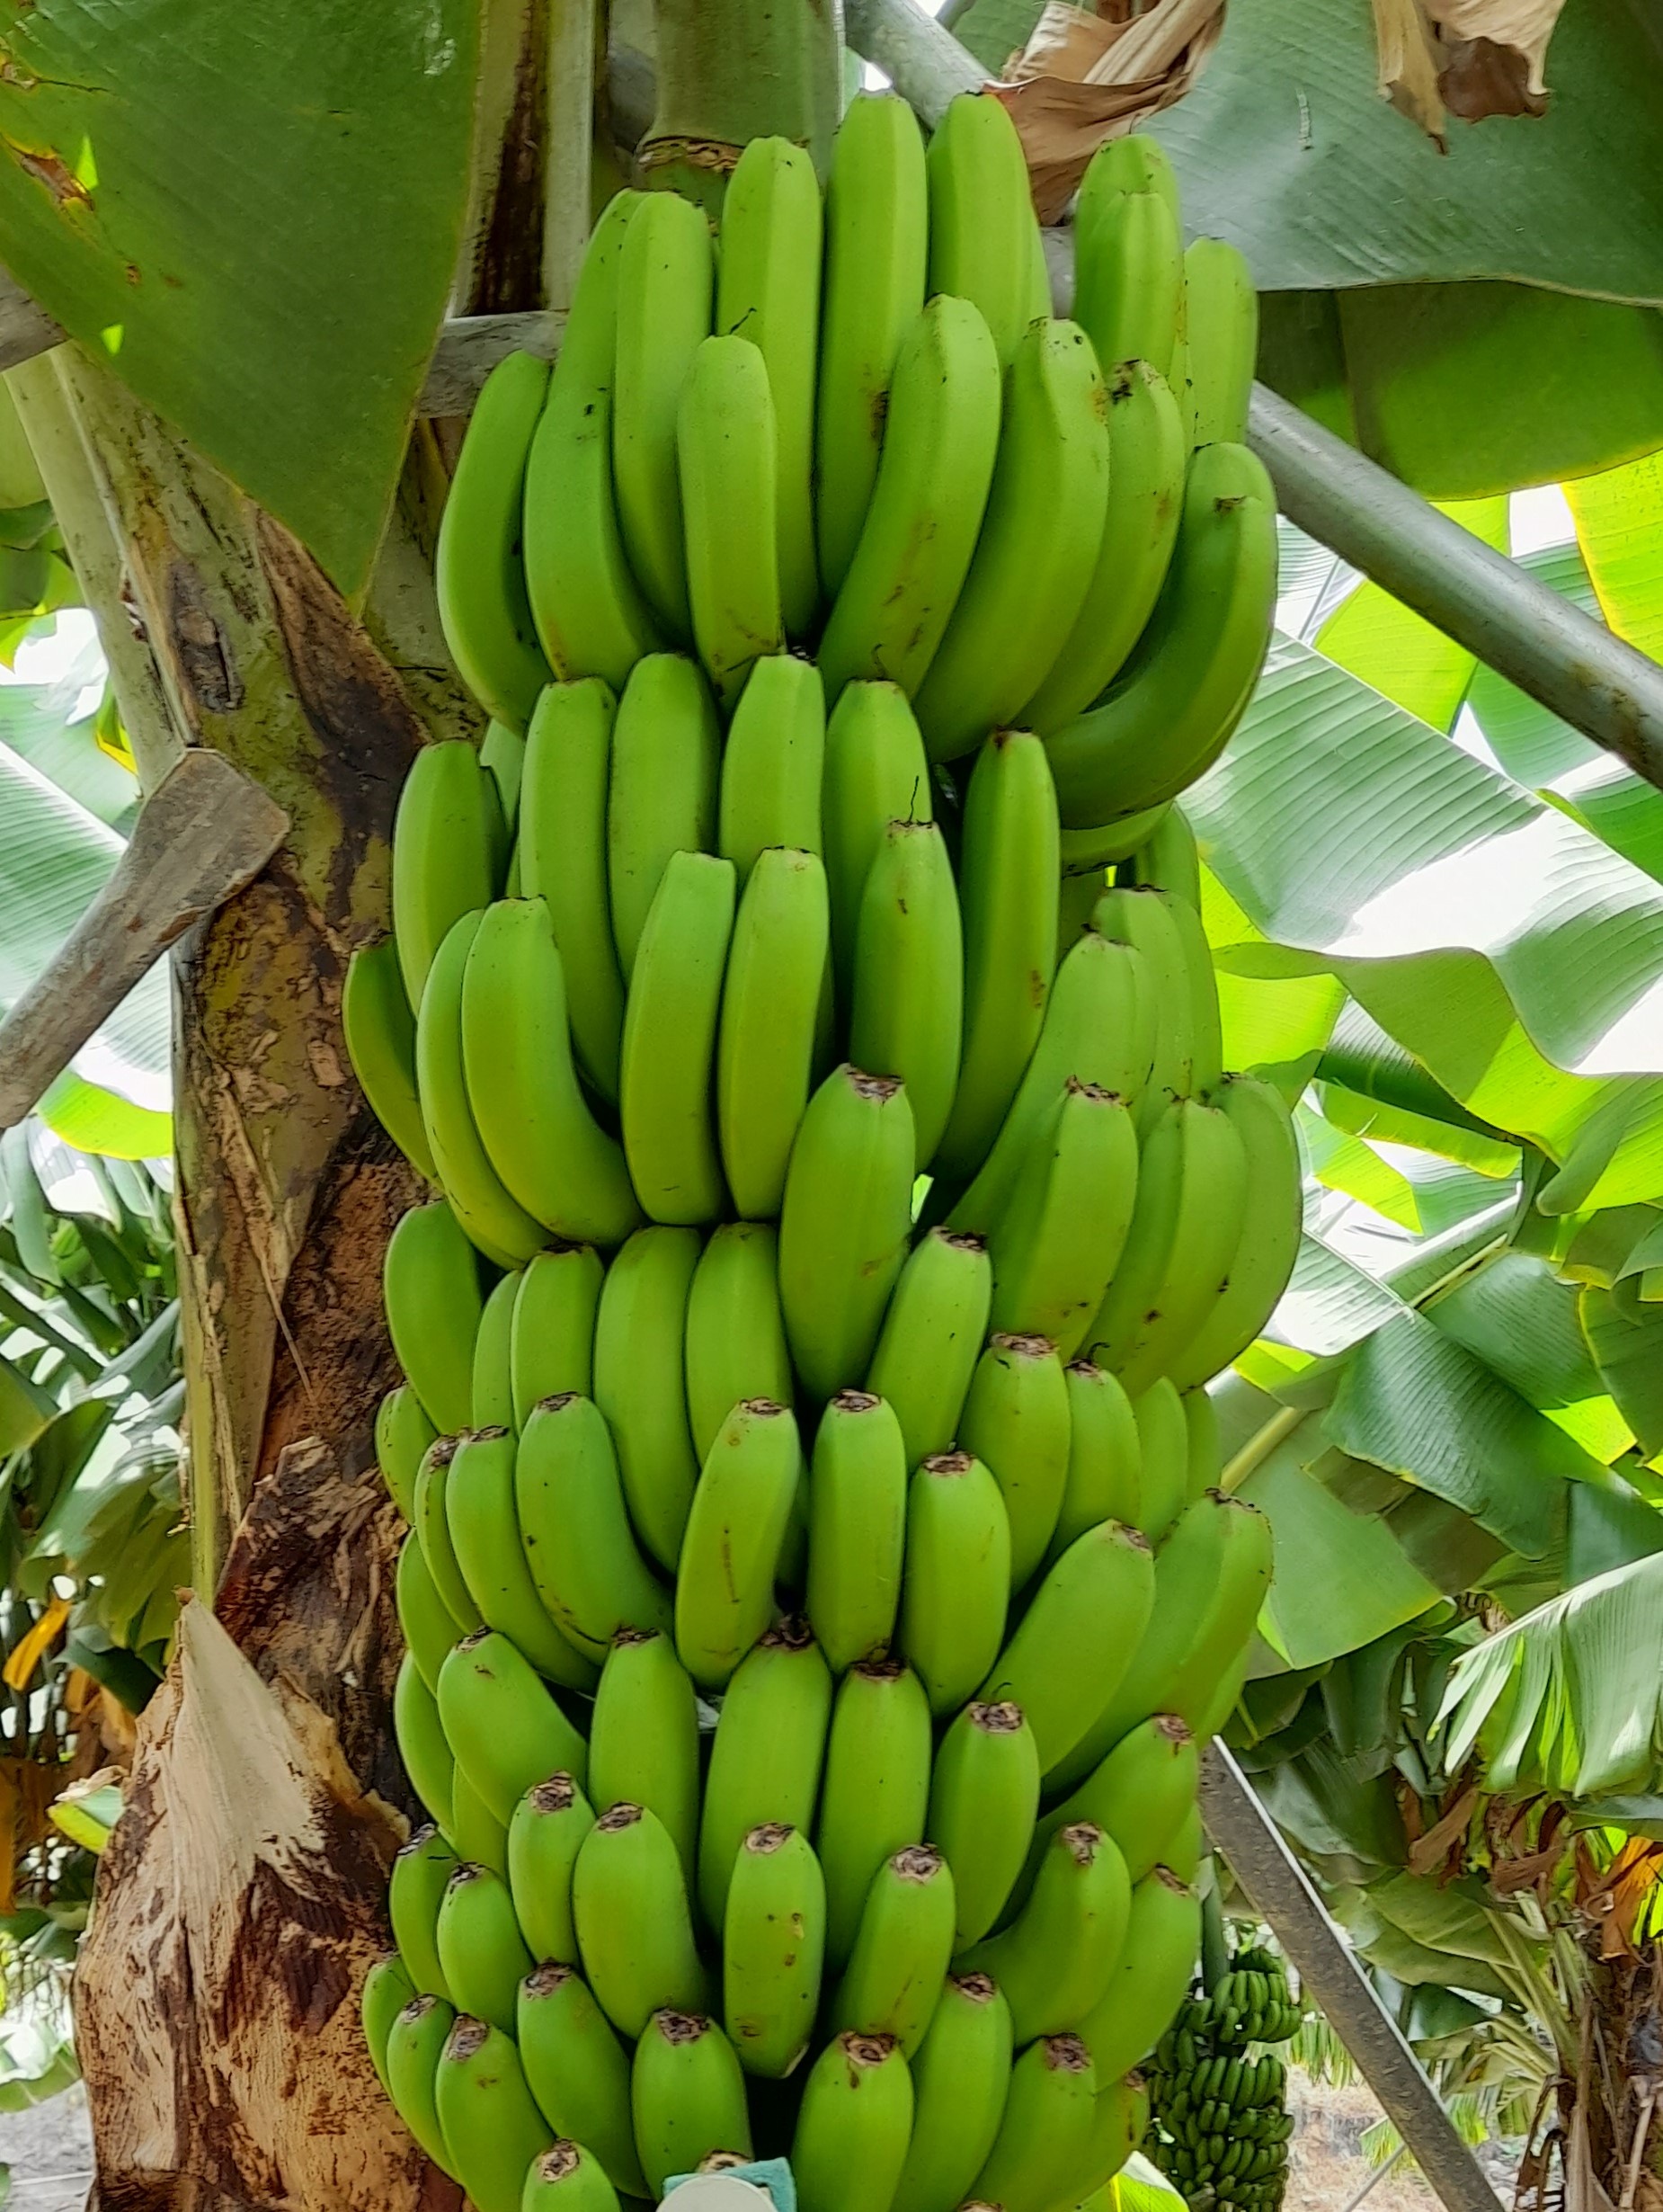
Label: Keep